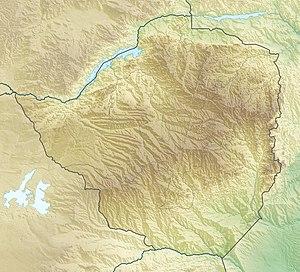
La mine de Murowa est une mine à ciel ouvert et souterraine de diamants situé au Zimbabwe.
La centrale thermique de Hwange est une centrale thermique au charbon en Zimbabwe à Hwange. C'est la plus grande centrale du pays. Sa capacité installée est de 920 MW. La Zimbabwe Electricity Supply Authority, l'entreprise publique d'électricité, en est propriétaire et assure son opération.
La mine de Rezende, anciennement mine de Penhalonga est une mine à ciel ouvert d'or située au Zimbabwe.
Le coup d’État de 2017 au Zimbabwe est une opération militaire menée par les généraux Constantino Chiwenga et Sibusiso Moyo, dans la nuit du 14 au 15 novembre 2017, à Harare, la capitale du Zimbabwe, dans le but allégué d'écarter des « criminels » de l'entourage du président du pays, Robert Mugabe, sans toutefois destituer ce dernier. Le coup d’État est suivi le 18 novembre par une grande manifestation pour la démission de Mugabe, la plus grande au Zimbabwe depuis son indépendance en 1980. Après plusieurs jours de pression de la part de l'armée et de son entourage politique, Robert Mugabe démissionne formellement l'après-midi du 21 novembre 2017. Son ancien vice-président Emmerson Mnangagwa devient président le 24 novembre 2017.